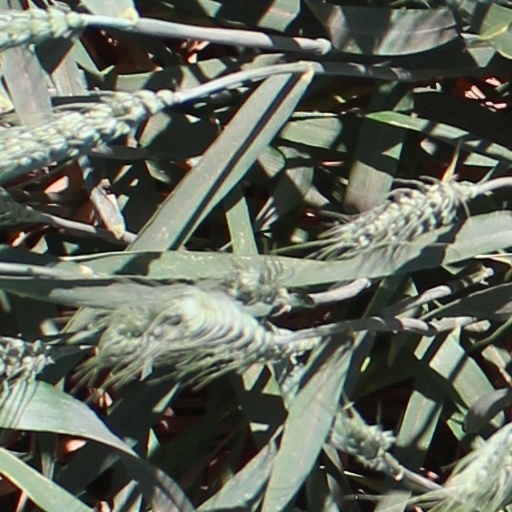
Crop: wheat